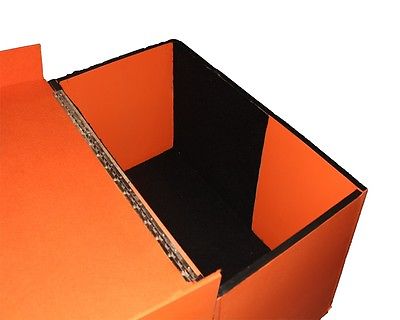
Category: table